Economic history of Chile

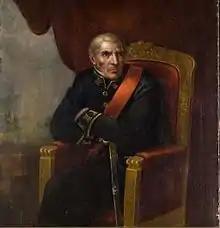
Smuggling became increasingly common in the 18th century Chile. Governor Francisco Antonio García Carrasco in picture was involved in a smuggling scandal.

Direct trade with Spain over the Straits of Magellan and Buenos Aires begun first in the 18th century constituting primarily an export route for gold, silver and copper from Chilean mining. By the same time Spain's trade monopoly with its colonies was successively weakened by smugglers from England, France and United States.